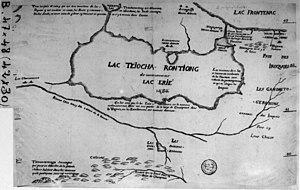
Lac Teiocharontiong, dit communement Lac Érié. On y voit aussi l'emplacement de la nation détruite Niagagarega
Les chutes du Niagara ou chutes Niagara sont un ensemble de trois chutes d’eau situées sur la rivière Niagara qui relie le lac Érié au lac Ontario, dans l’est de l’Amérique du Nord, à la frontière entre le Canada et les États-Unis :